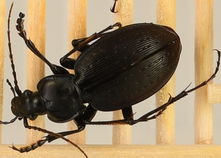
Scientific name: Carabus goryi
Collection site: Mountain Lake Biological Station NEON (MLBS), plot MLBS_008